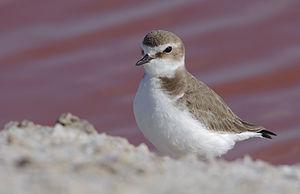
Gravelot à collier interrompu